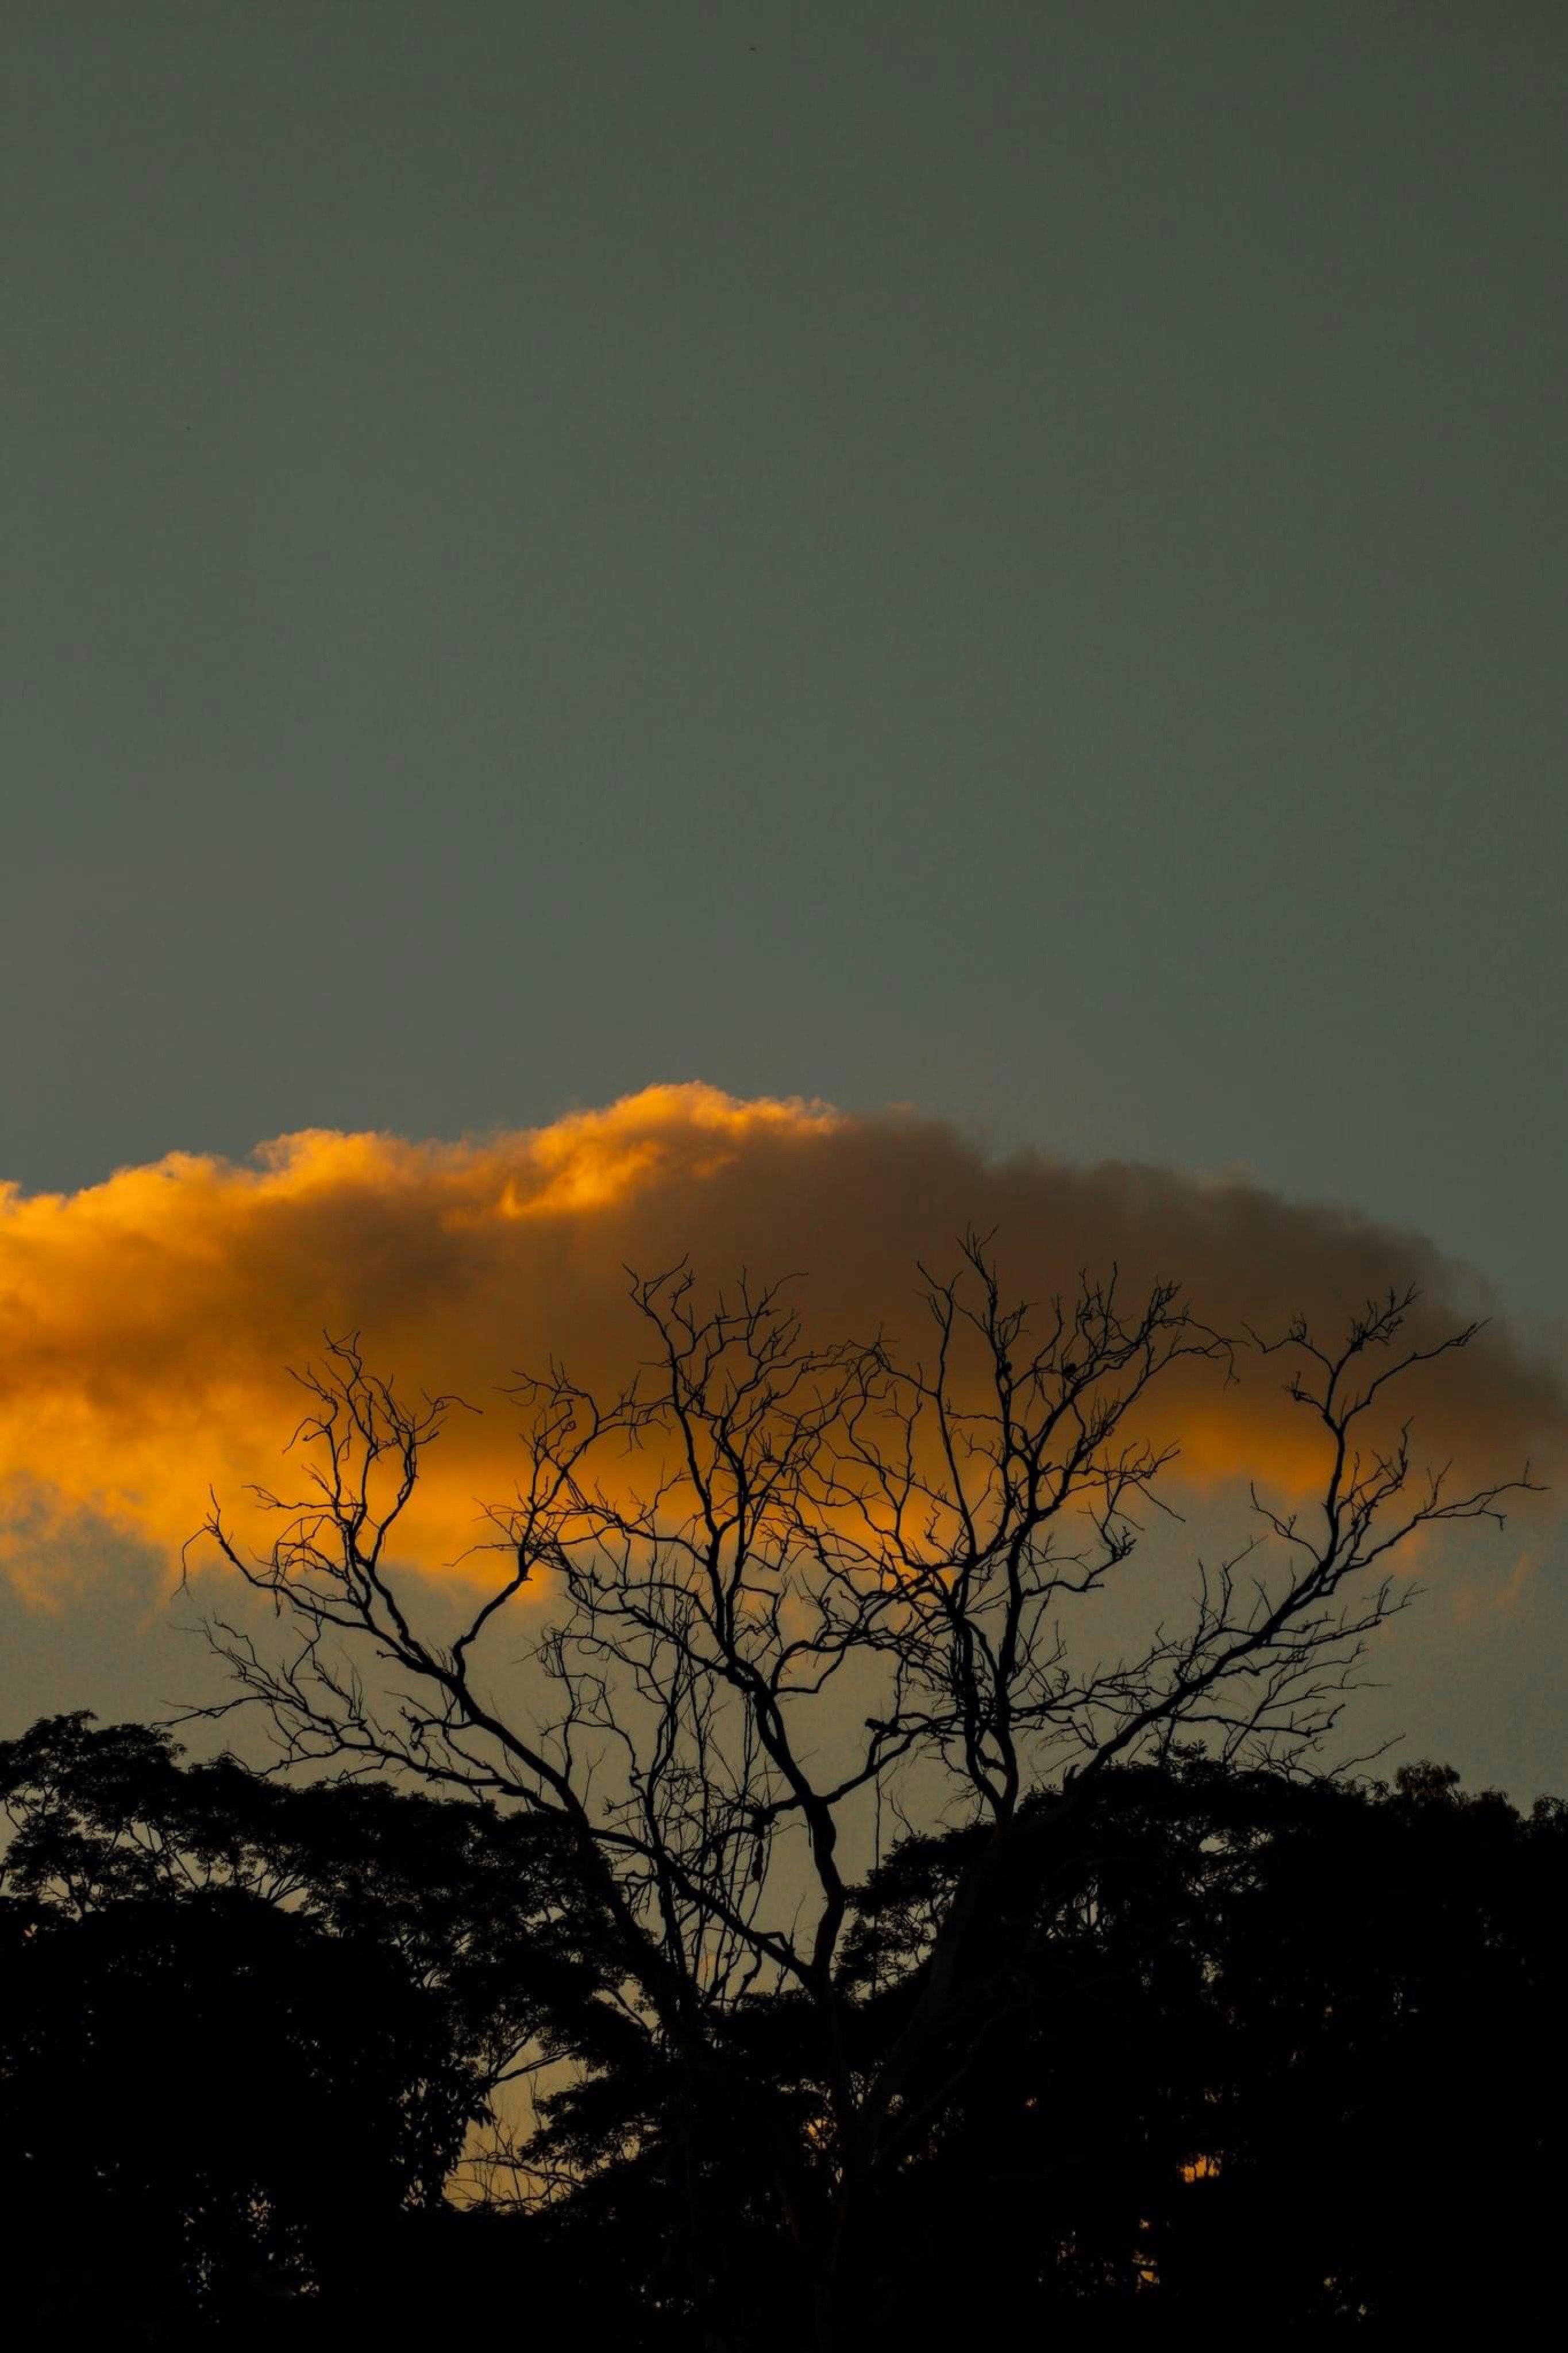
natural, cloud, sky, atmosphere, ecoregion, plant, afterglow, twig, tree, natural landscape, sunlight, dusk, red sky at morning, atmospheric phenomenon, sunrise, cumulus, heat, sunset, horizon, landscape, sun, wildlife, dawn, meteorological phenomenon, wood, evening, astronomical object, hill, grassland, grass, celestial event, savanna, silhouette